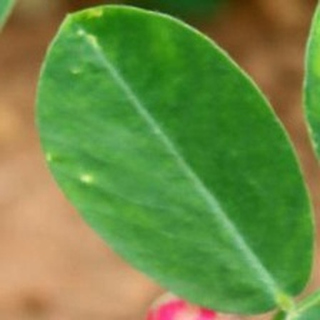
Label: groundnut_nutrition_deficiency